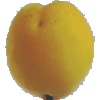
Label: Peach 2